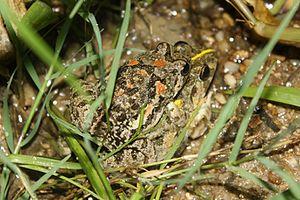
Fejervarya limnocharis est une espèce d'amphibiens de la famille des Dicroglossidae.